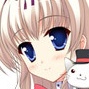
Portrait style: Anime Portrait